Liam Byrne

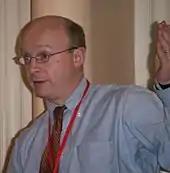
Byrne at the 2006 Labour Party Conference

At the 2005 general election, Byrne was re-elected as MP for Birmingham Hodge Hill with an increased vote share of 48.6% and an increased majority of 5,449. After the election, Byrne was appointed Parliamentary Under-Secretary of State for Care Services at the Department of Health led by Secretary of State Patricia Hewitt.